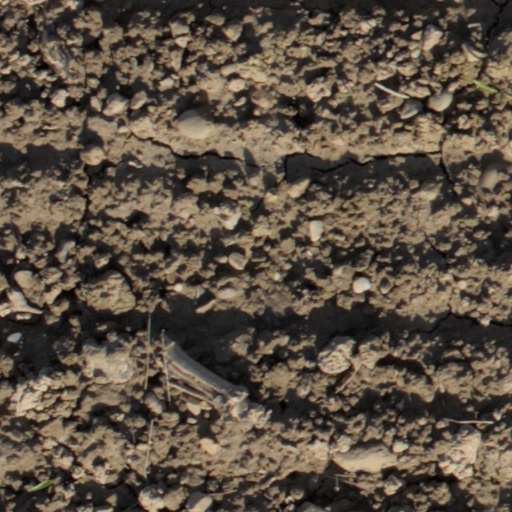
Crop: wheat